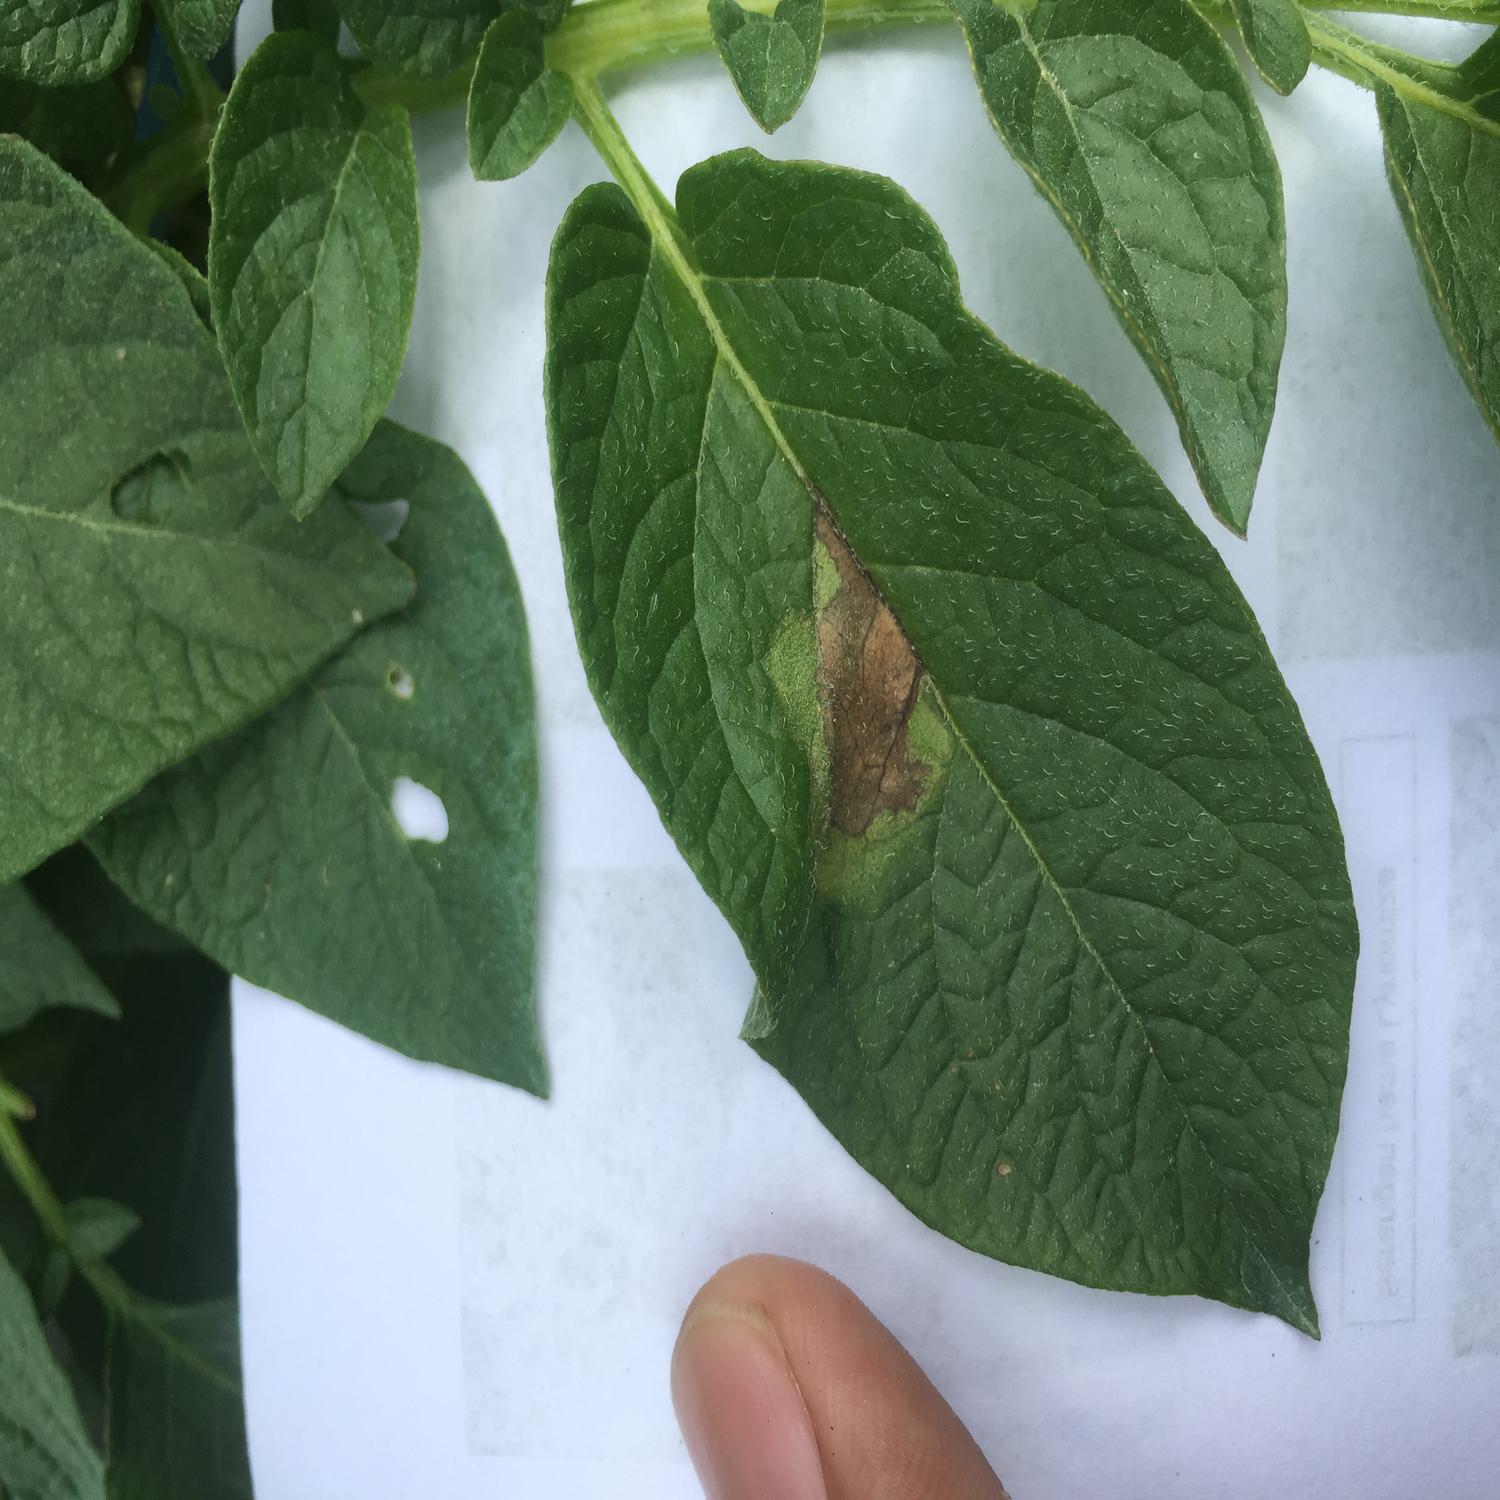
Label: Fungi